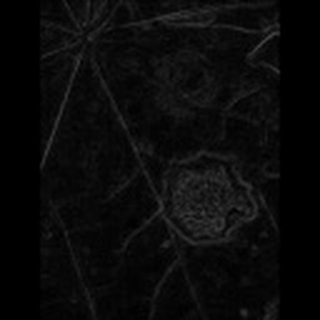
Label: cotton_target_spot